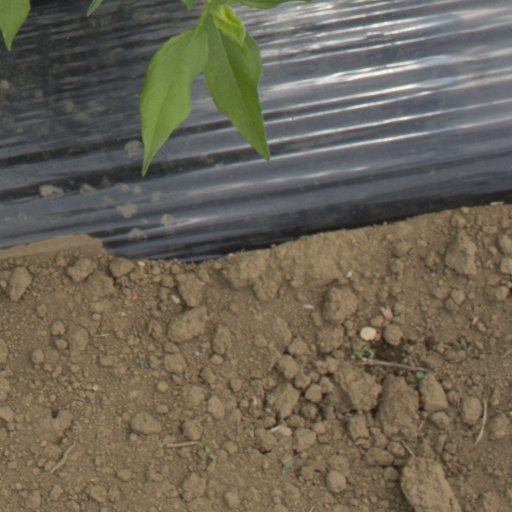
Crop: Jerusalem artichoke